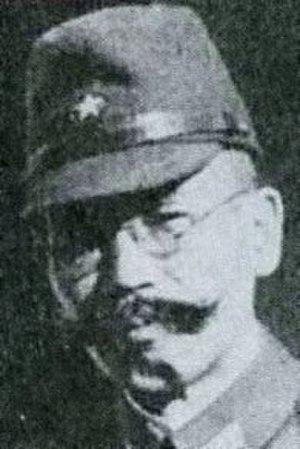
Masakazu Kawabe était un général de l'armée impériale du Japon. Il a détenu des commandements importants durant la deuxième guerre sino-japonaise, et durant la Deuxième Guerre mondiale à la campagne de Birmanie ainsi que pendant la défense du Japon à la fin de la guerre. Il était également le frère ainé du général Torashirō Kawabe.